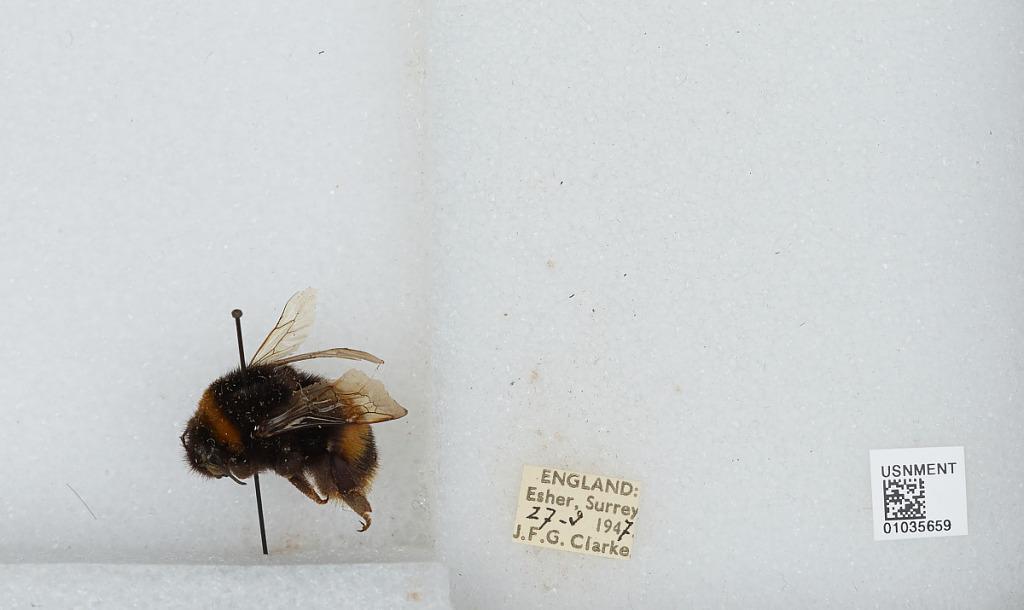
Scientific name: Bombus (Bombus) terrestris audax Harris
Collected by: J. Clarke
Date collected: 1947-5-27
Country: United Kingdom
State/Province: England
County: Surrey
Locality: Esher
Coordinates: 51.3691, -0.365